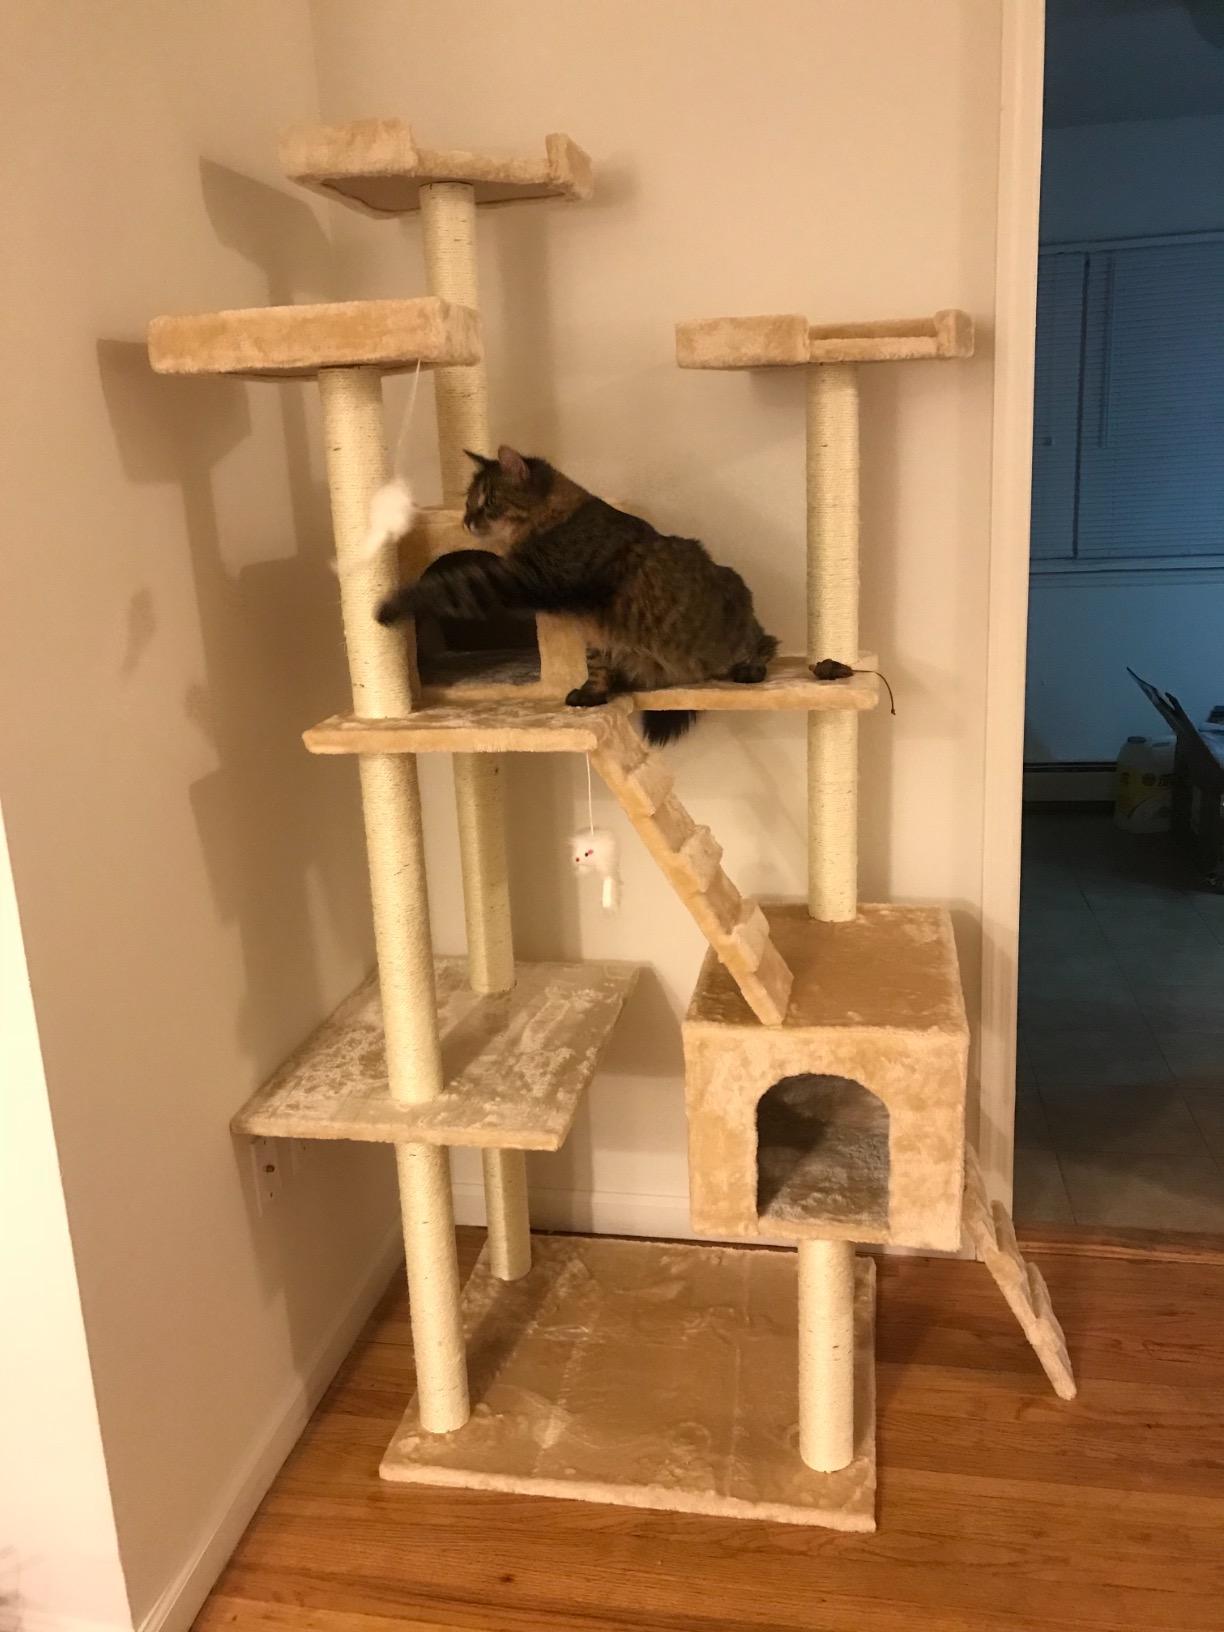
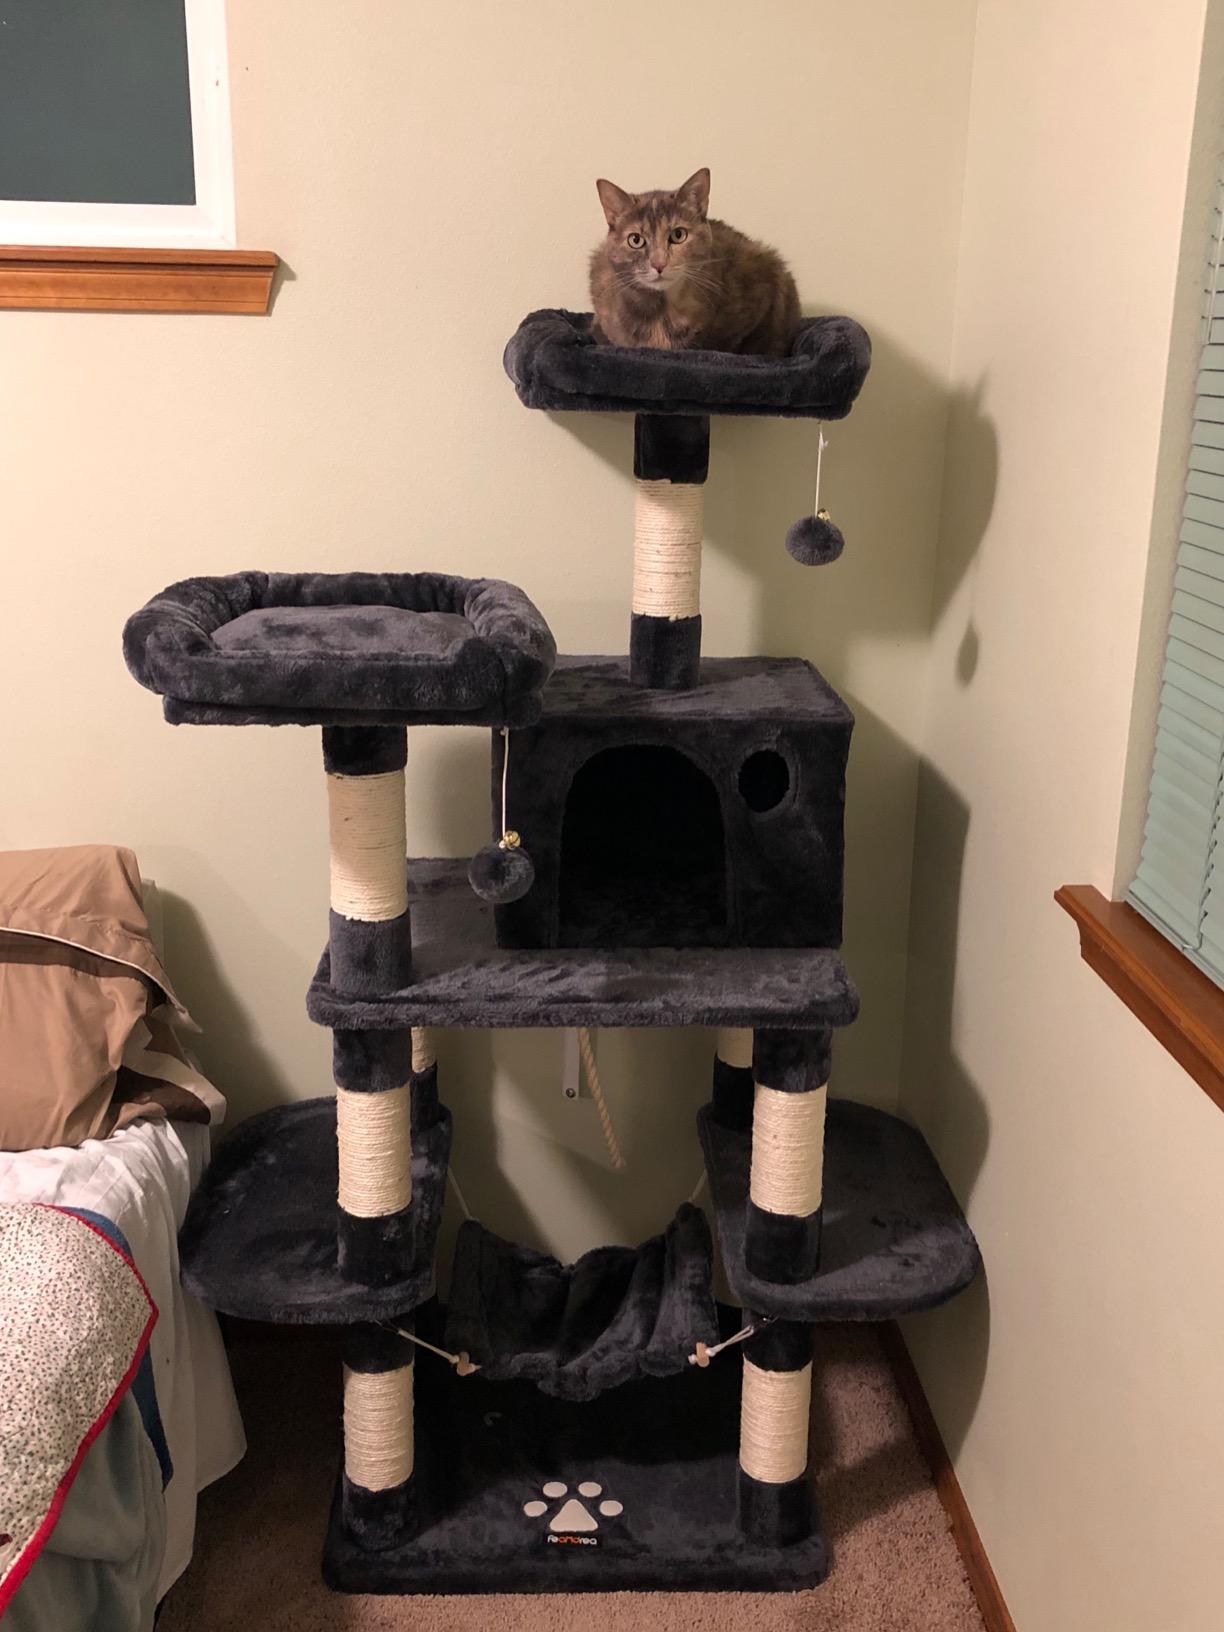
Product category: items_cat tree
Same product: no